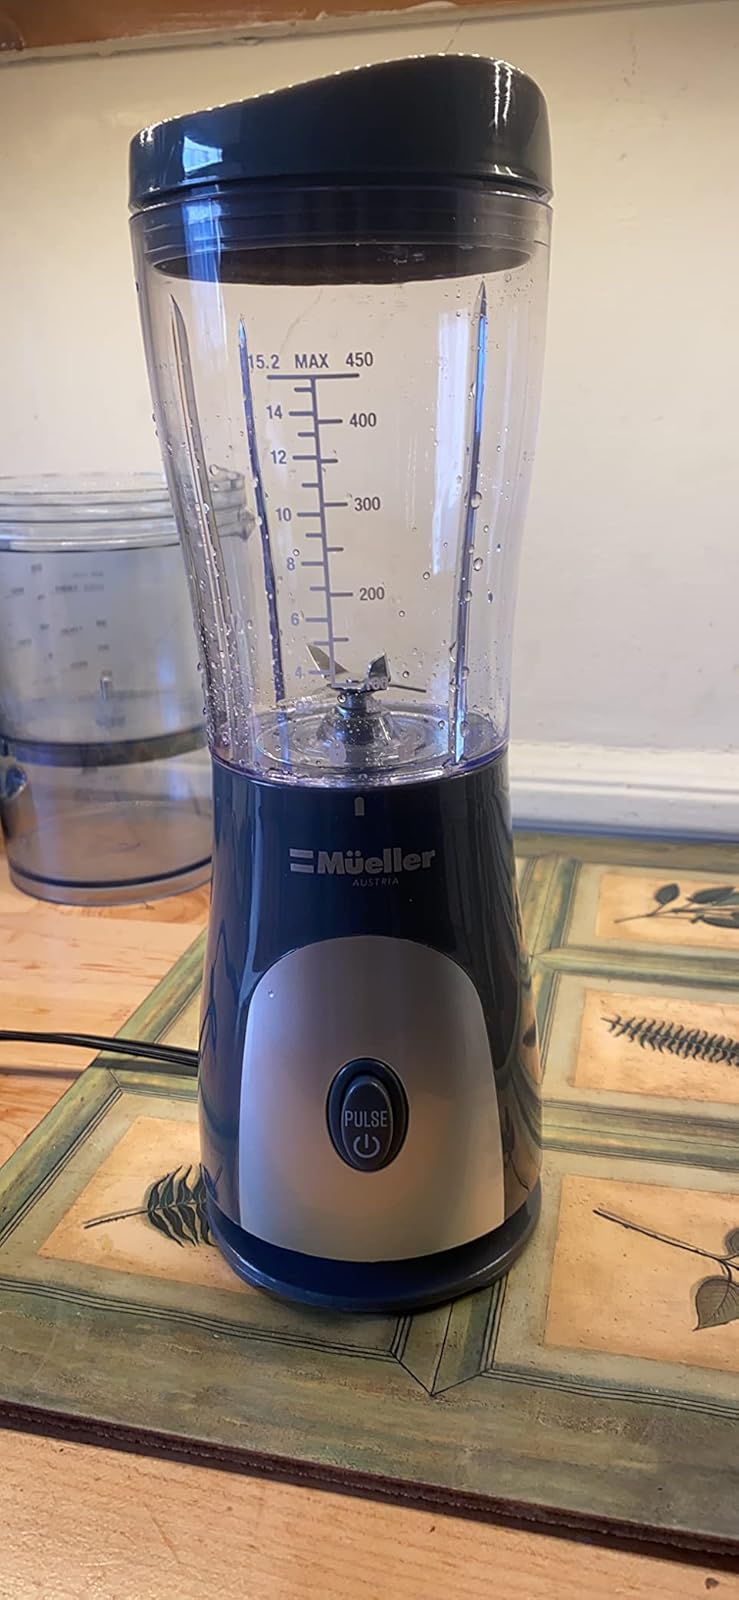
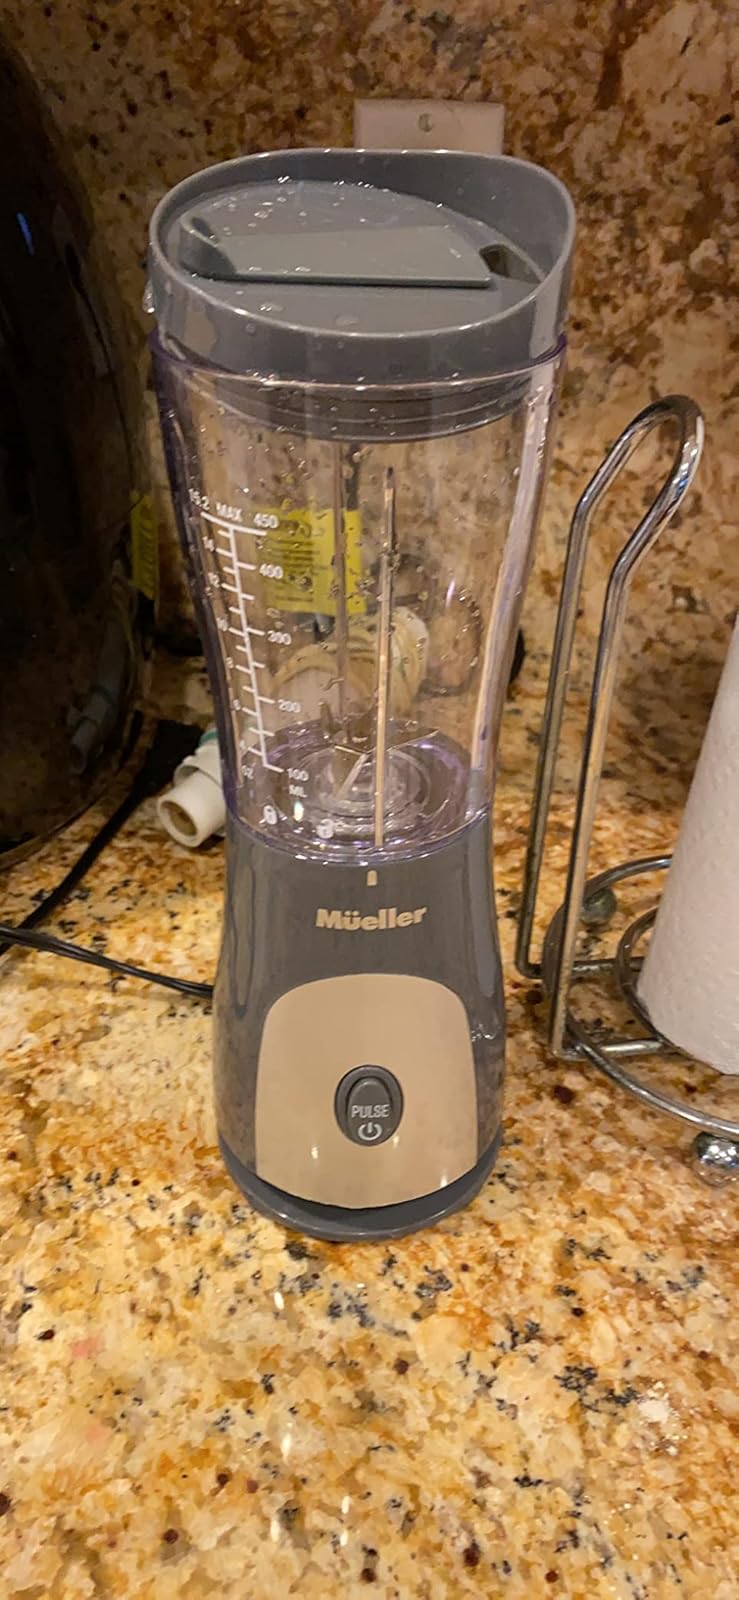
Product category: items_blender
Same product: yes